Whites Bridge

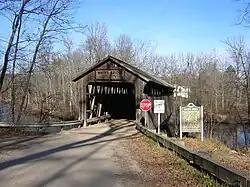
South Approach

Whites Bridge (alternatively White's Bridge) is a Brown truss covered bridge, originally erected in 1869 in Keene Township, Michigan, United States, near Smyrna on the Flat River. Carrying Whites Bridge Road across the Flat River, it is located north of the Fallasburg Bridge and south of Smyrna. The original bridge was among the area's best-known 19th century structures. The bridge was completely destroyed by fire, on the morning of July 7, 2013 (police deemed the case arson). In July 2016, approval was granted for rebuilding a replica bridge, which was completed in April 2020.